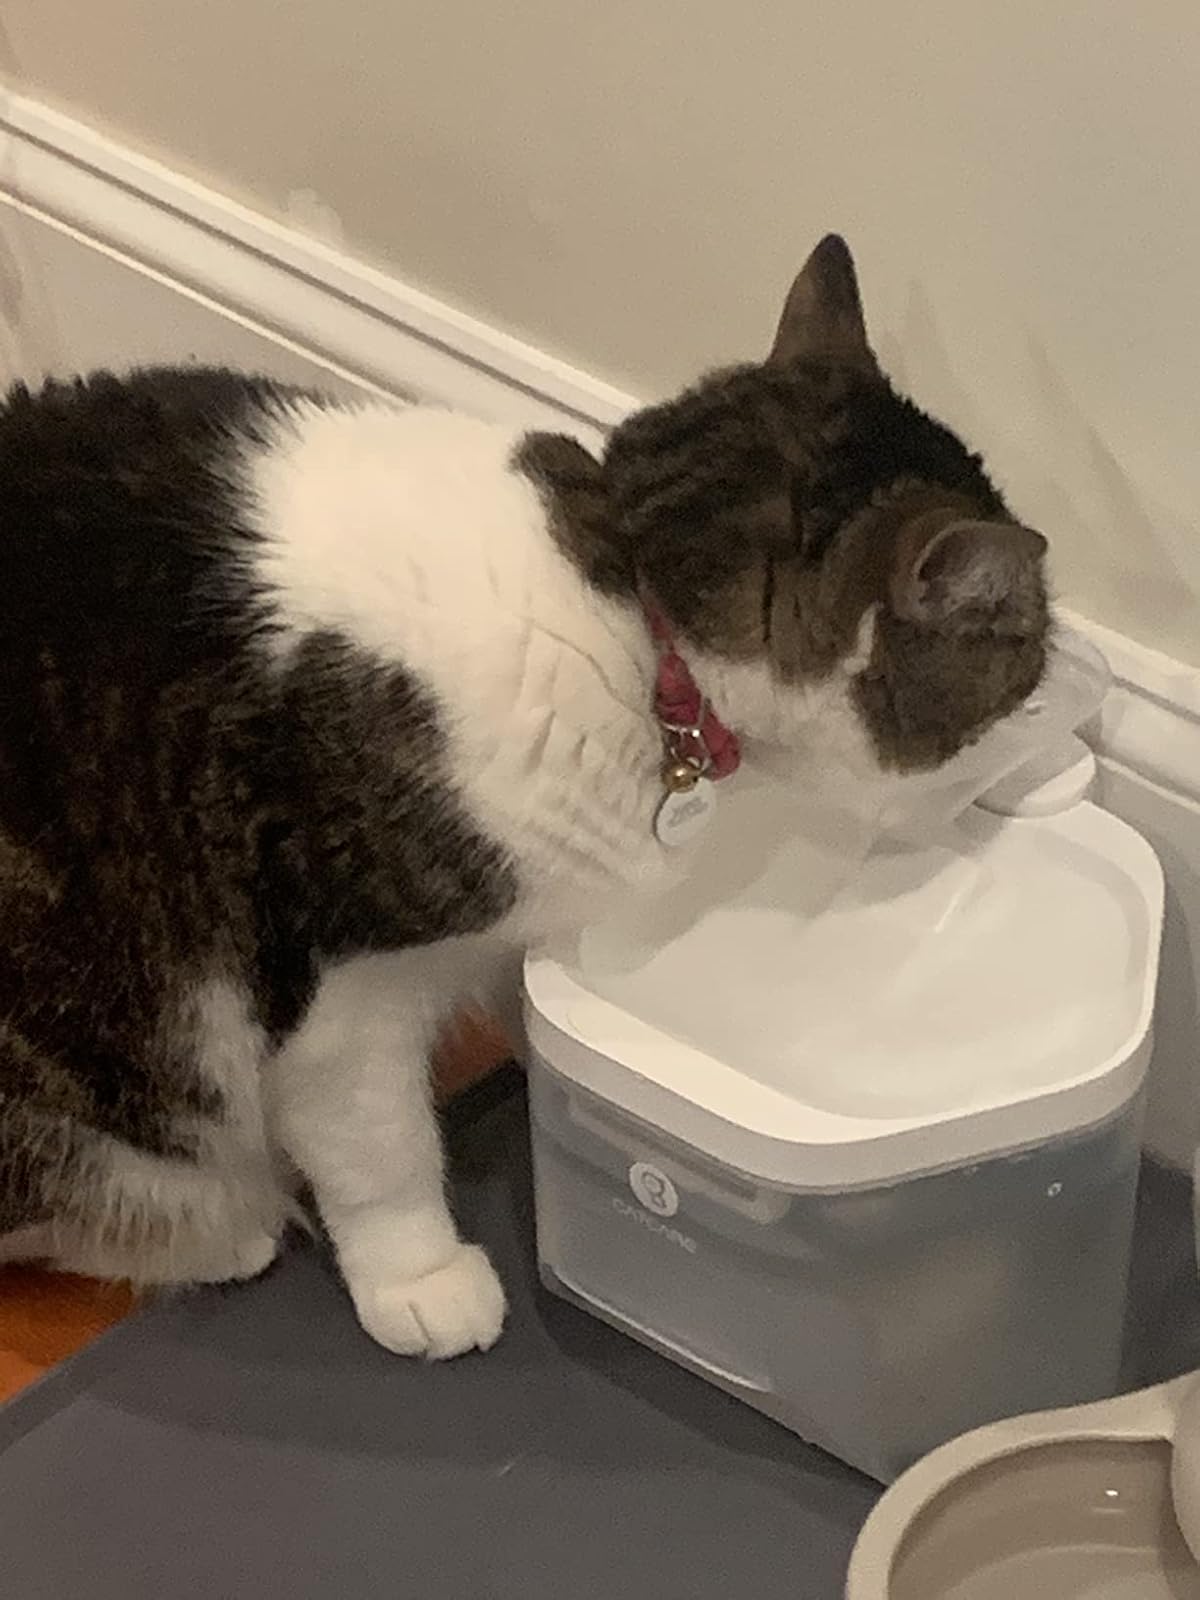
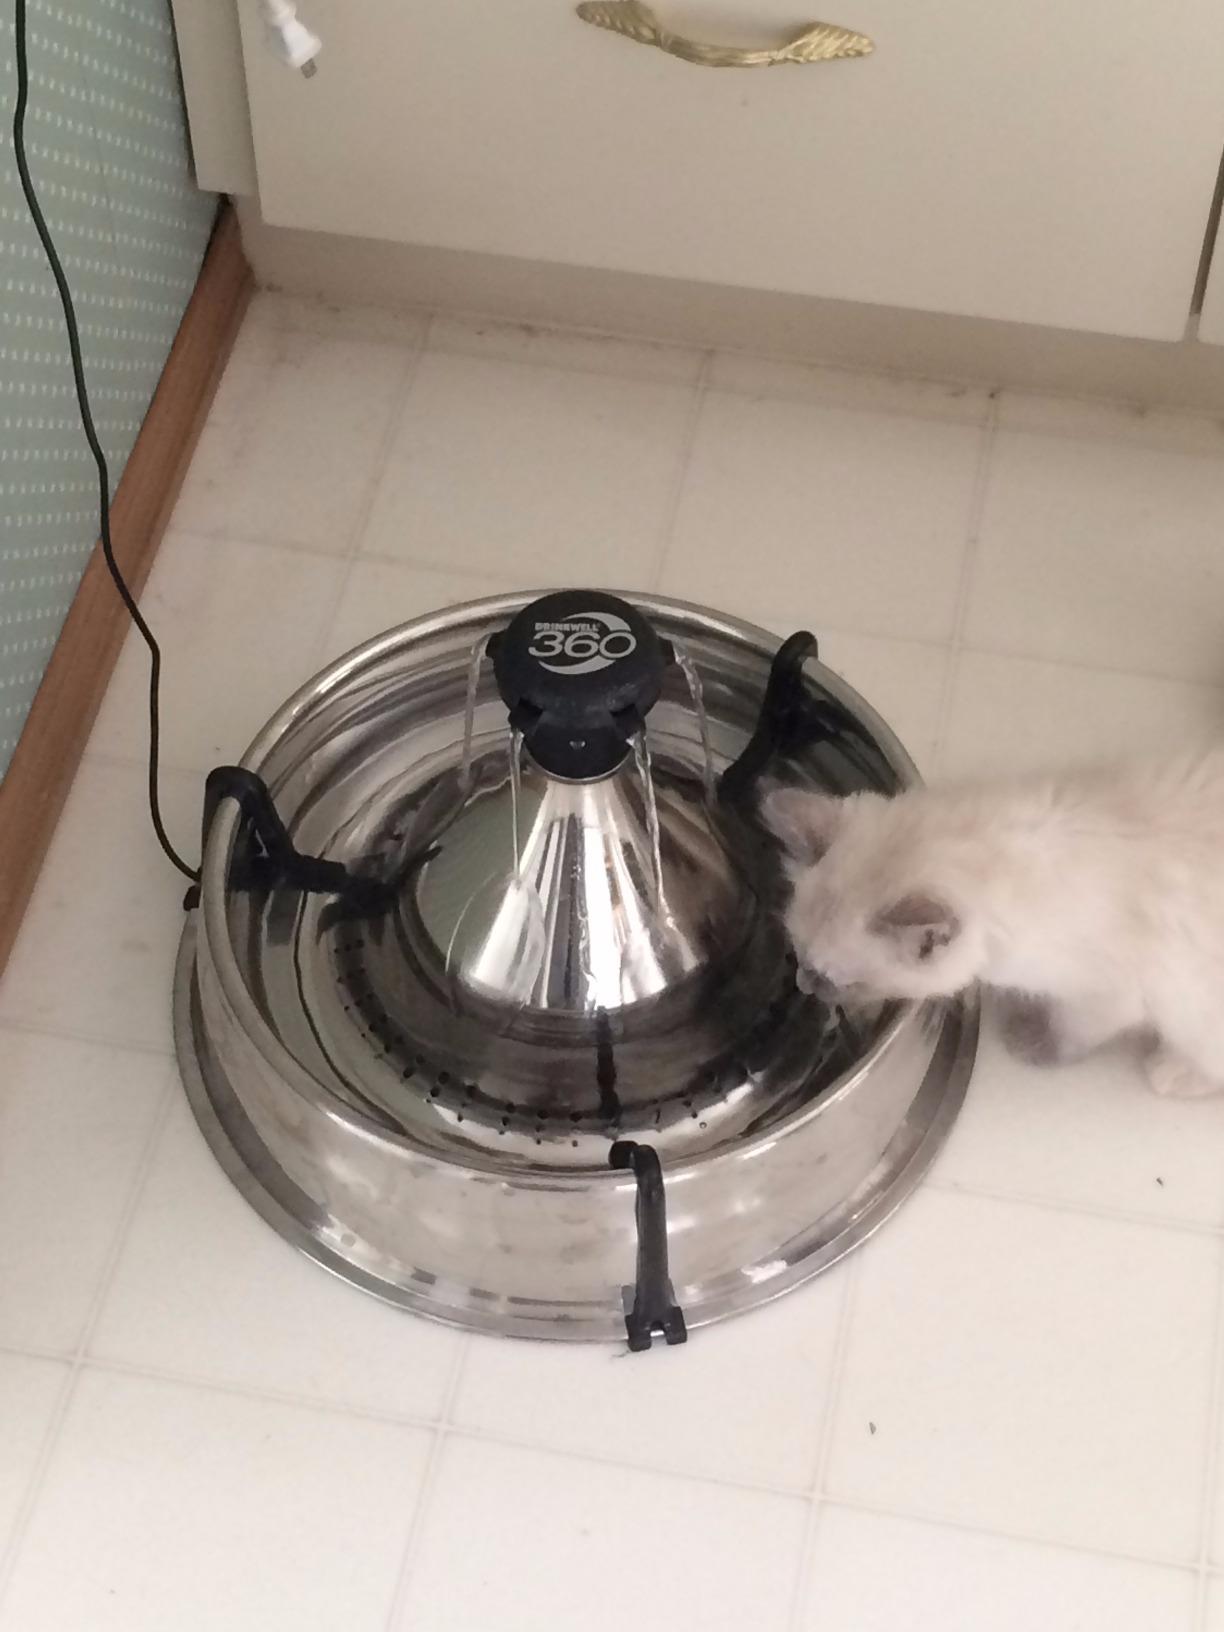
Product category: items_bowl
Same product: no